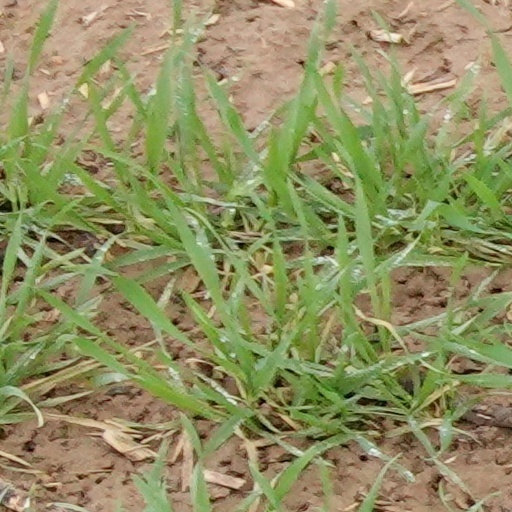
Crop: wheat